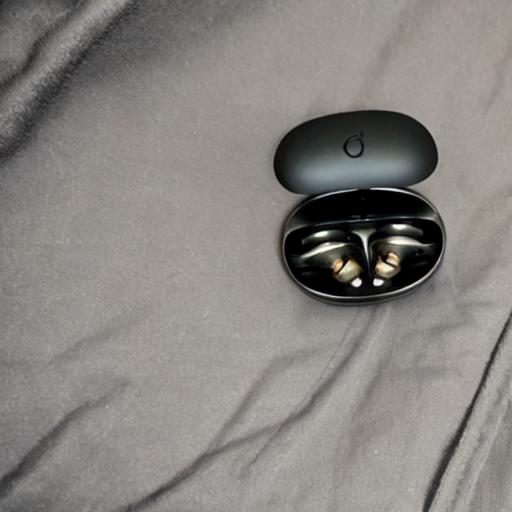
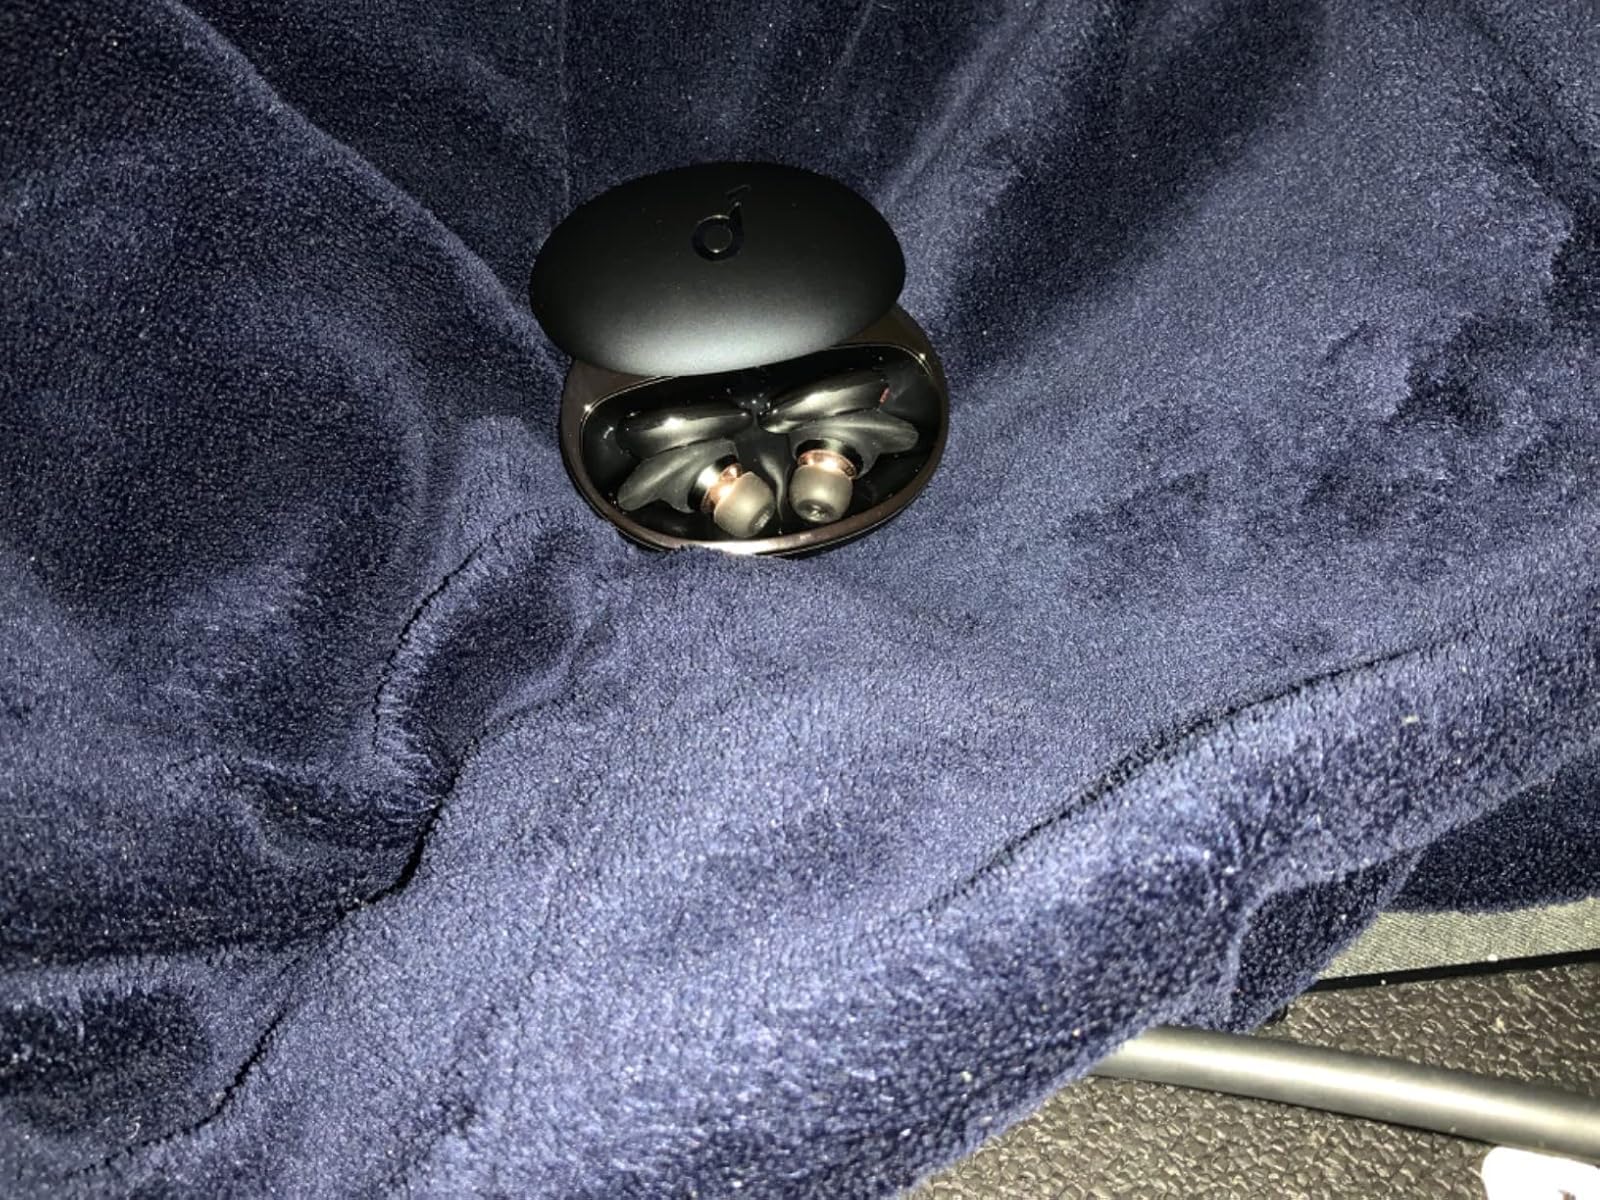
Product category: earbuds
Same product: no